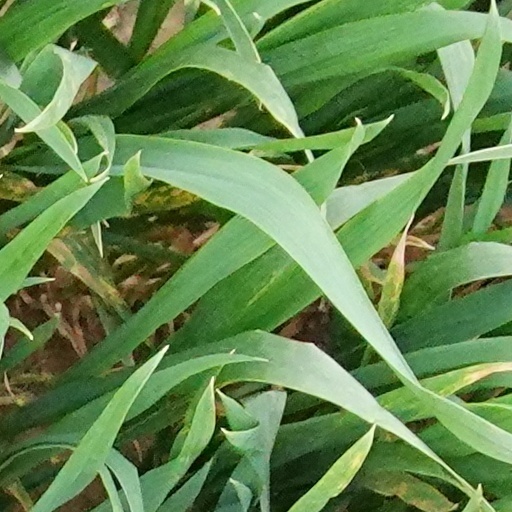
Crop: wheat